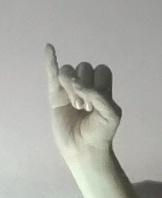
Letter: meem